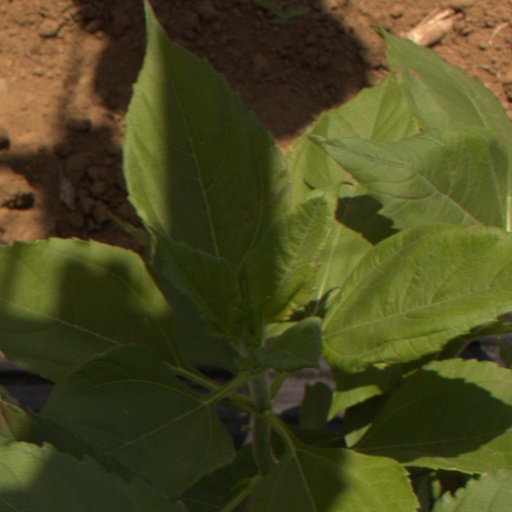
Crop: Jerusalem artichoke